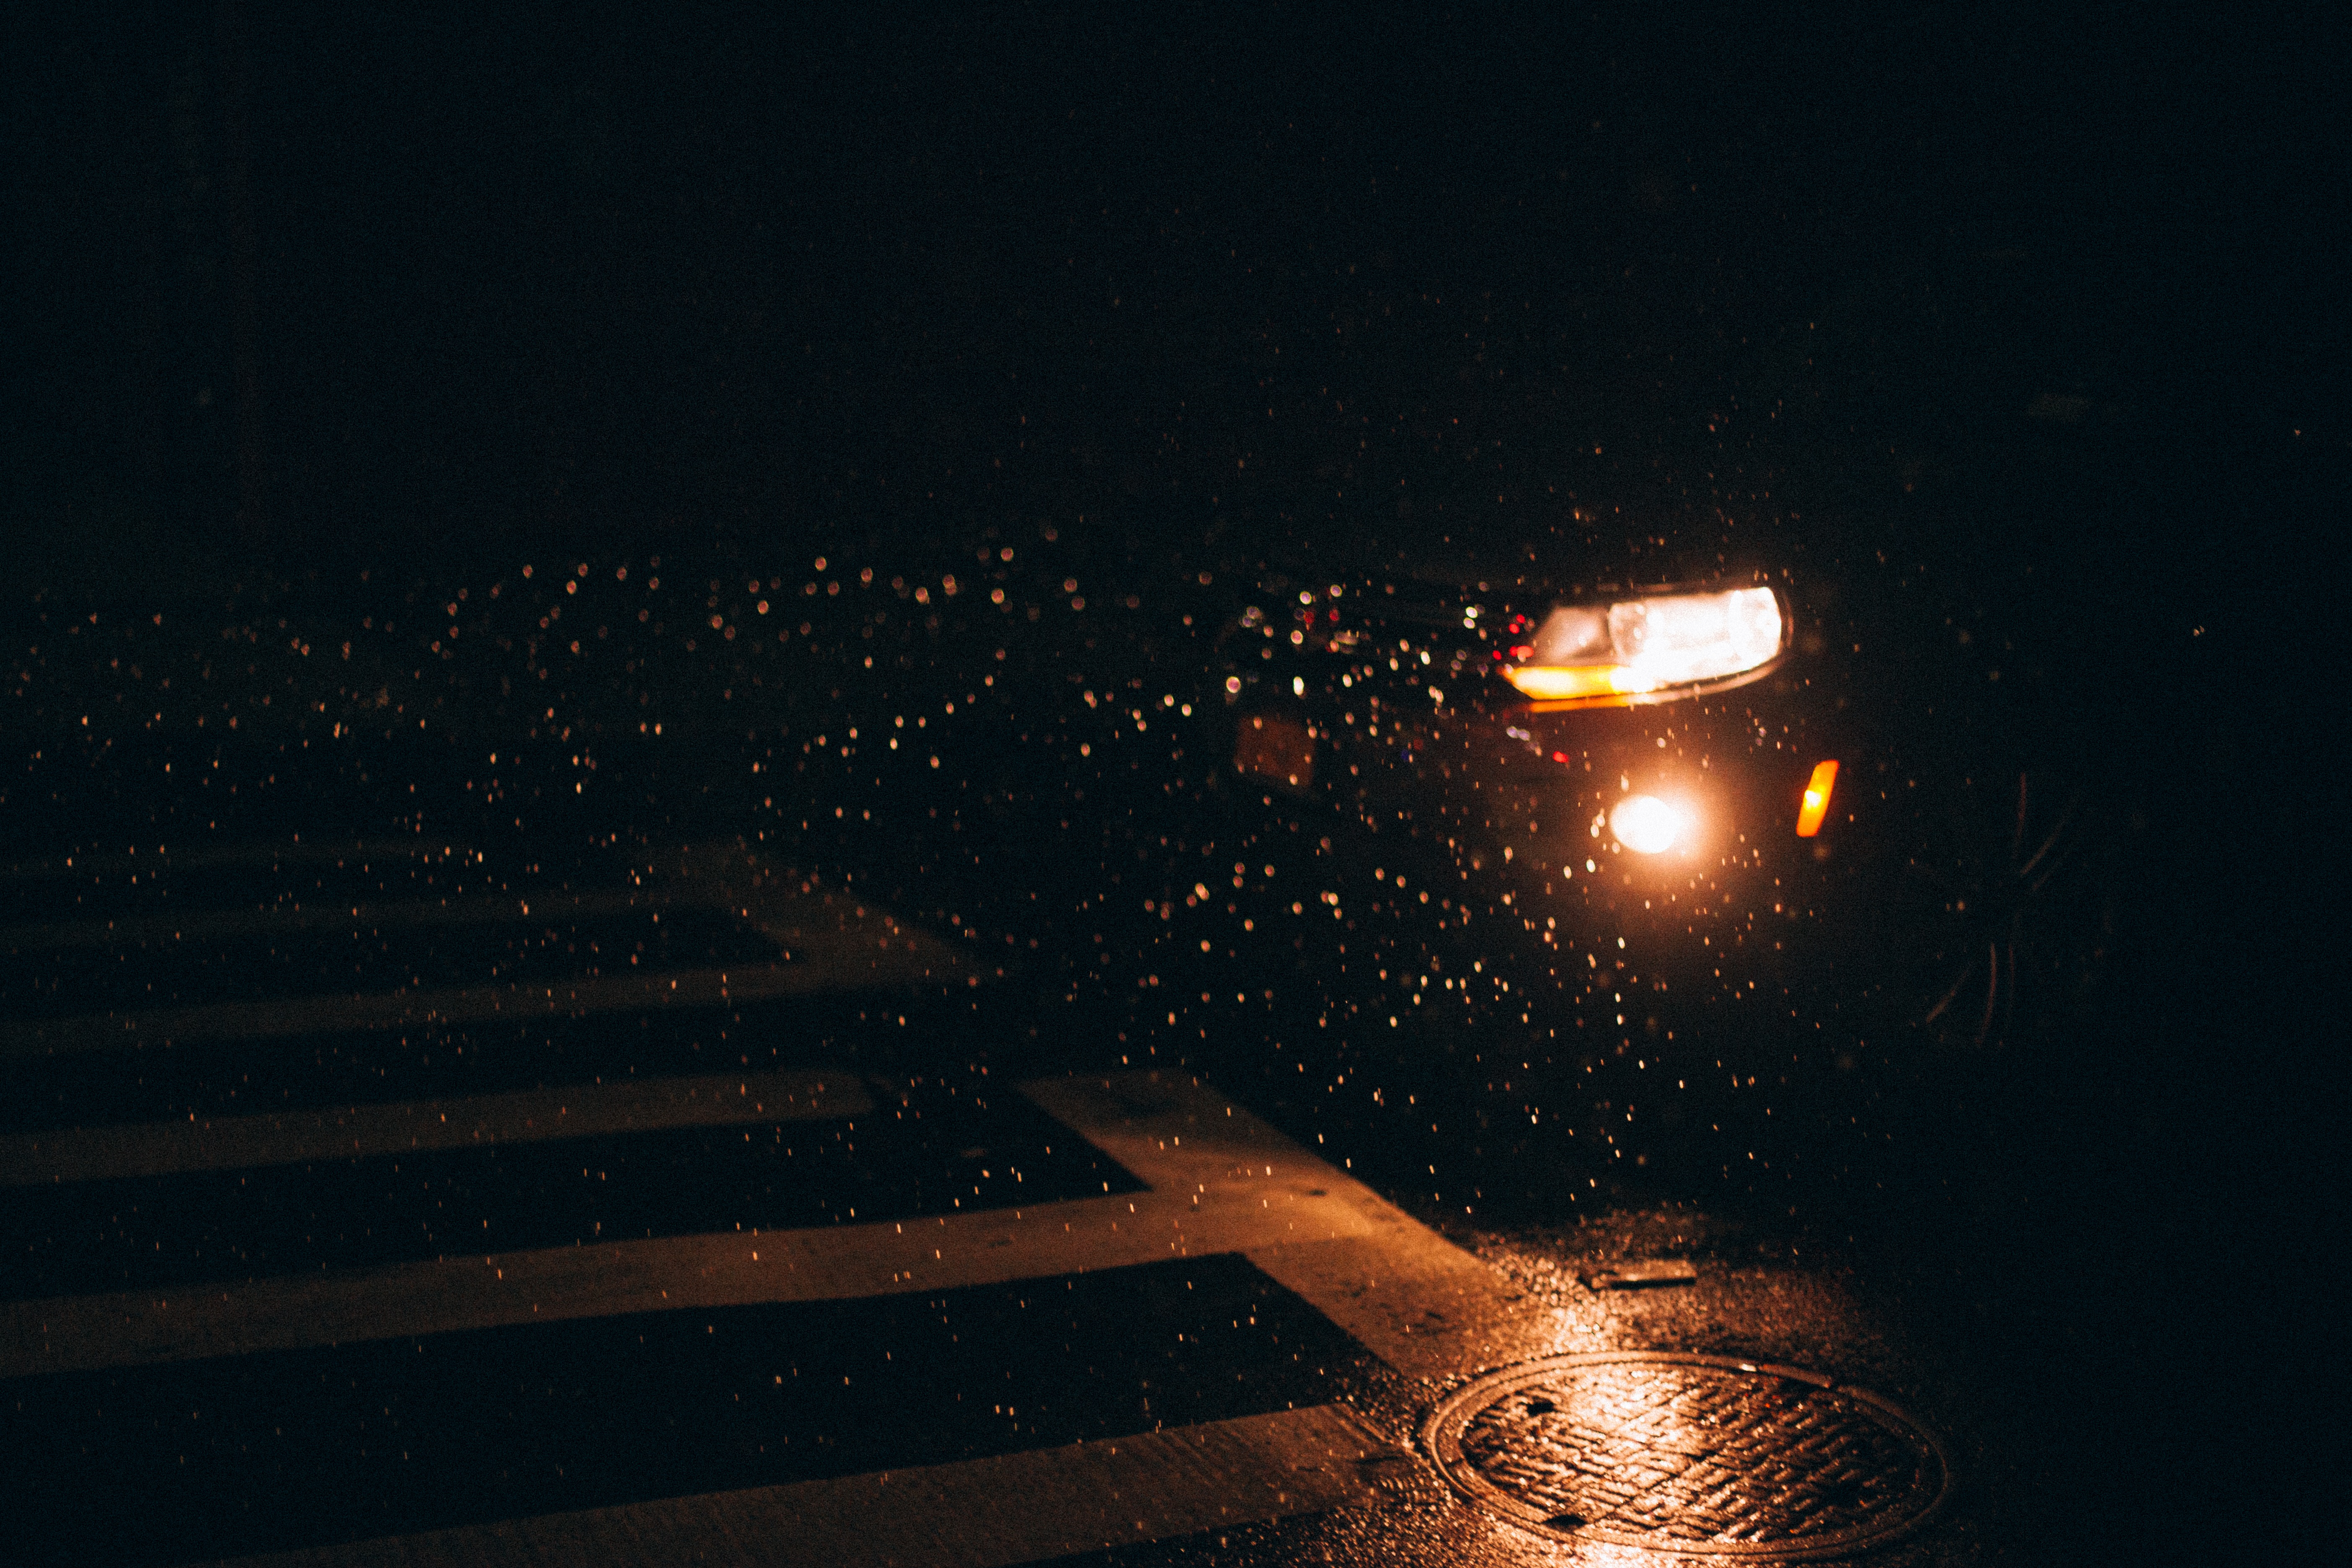
light, night, reflection, darkness, street light, lighting